Poveri ma ricchissimi

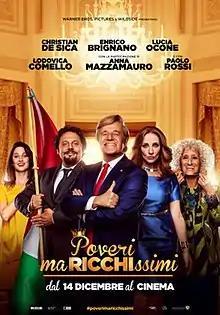
Theatrical release poster

Poveri ma ricchissimi is a 2017 Italian comedy film directed by Fausto Brizzi.